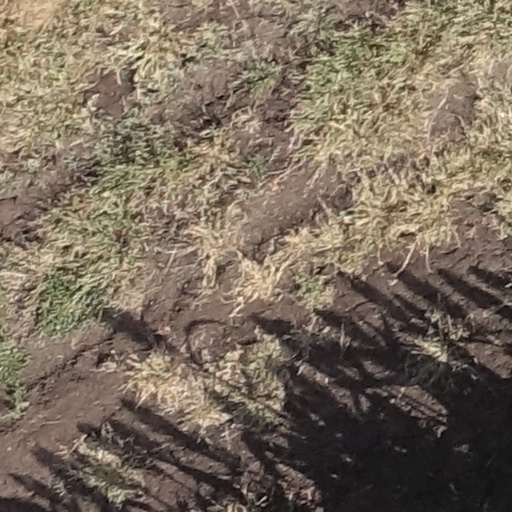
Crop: sorghum